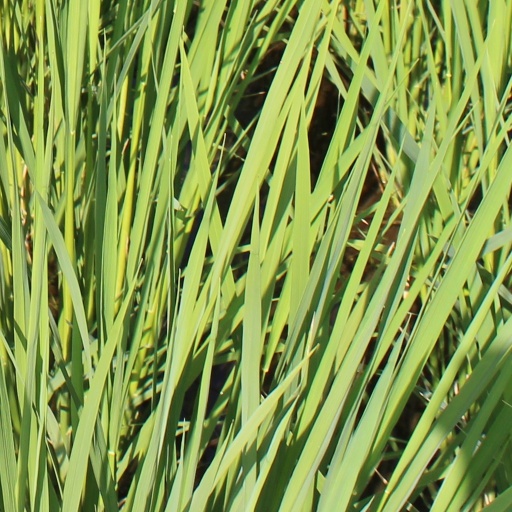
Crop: rice